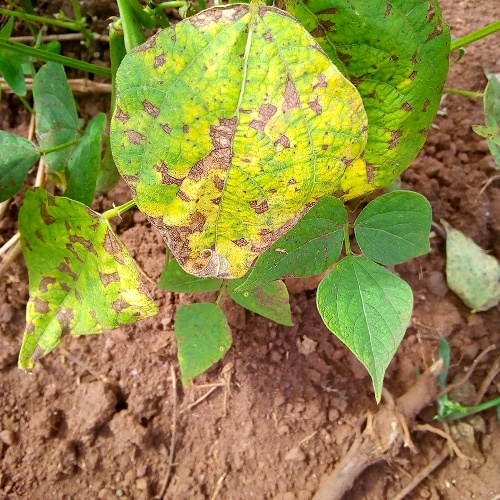
Leaf condition: angular_leaf_spot